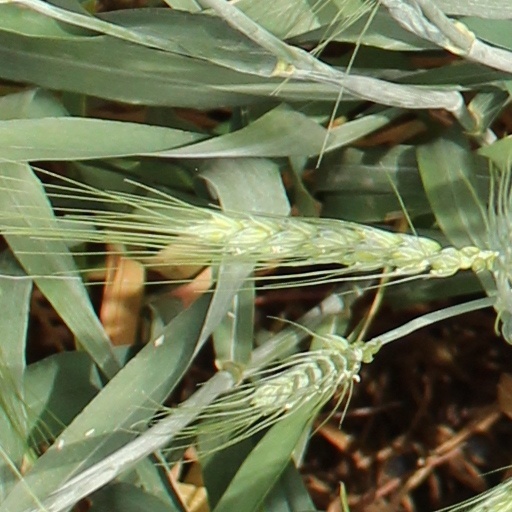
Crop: wheat